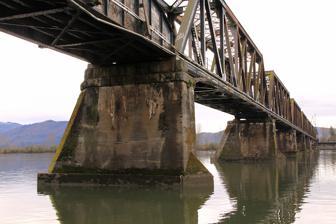
Building: Mission Railway Bridge
Country: Canada
Year built: 1909
Railway bridge across the Fraser River in British Columbia, Canada Mission Railway Bridge Coordinates 49°07′33″N 122°18′00″W / 49.1258°N 122.3°W / 49.1258; -122.3 Carries Trains (shared with automobiles between 1927 and 1973) Crosses Fraser River Locale Between Mission, BC and Abbotsford, BC Owner Canadian Pacific Railway Characteristics Design Swing bridge Total length 533 m (1,749 ft) Longest span 70 m (230 ft) No. of spans 10 Clearance below 4.9 m (16 ft) Rail characteristics No. of tracks 1 History Construction end 1909 Statistics Daily traffic 31 freight trains (2026 projection) 50 freight trains (2030 projection) Location The Mission Railway Bridge is a Canadian Pacific Railway bridge spanning the Fraser River between Mission , and Abbotsford , British Columbia , Canada . Replacing an earlier bridge built in 1891, which was the first and only bridge crossing of the Fraser below Siska in the Fraser Canyon until the construction of the New Westminster rail bridge in 1904, it was constructed in 1909 by the Canadian Pacific Railway (CPR).  The Mission Railway Bridge is supported by 13 concrete piers and is approximately 533 metres in length.  Before completion of the Mission highway bridge , highway traffic to and from Matsqui and Abbotsford with Mission used the bridge as a one-way alternating route, with traffic lights at either end to control direction.  Rail traffic often held up car crossings, causing long and often very lengthy waits, which were a part of daily life in the Central Valley until the new bridge was completed. Beneath the bridge's north abutment is an important river-level gauge monitored during the annual Fraser freshet .  The bridge is also the location of the end of the Fraser's tidal bore - downstream from the bridge the river is increasingly influenced by tidal influences from the Georgia Strait. The bridge has a speed limit of 10 kilometres per hour (6.2 miles per hour). Swing span The Mission Railway Bridge has a swing span which has a vertical clearance of 4.9 metres above the water when closed.  The swing span is fitted atop a circular concrete pier, the 10th from the north bank of the river.  The 10th pier is protected from shipping traffic by two 46 metre wood piers extending upstream and downstream respectively perpendicular to the bridge which are tapered at both ends.  The navigation channel past the bridge is 30 metres in width.  At night a fixed white light is displayed on piers 9 and 11 as well as at the up-river and down-river ends of the protection pier. The majority of marine traffic consists of log tows and gravel barges , which are permitted to use the navigation channel beneath the fixed span between piers 5 and 6.  The swing span is used for wood chip barges and other vessels which cannot navigate beneath the span between piers 5 and 6. CPR maintains a bridge tender 24 hours per day at an office on the north bank of the bridge.  Vessels requesting passage through the swing span contact the bridge tender on marine VHF radio, whereby the tender walks the bridge to a control booth situated on the swing span. See also List of crossings of the Fraser River List of bridges in Canada List of road-rail bridges References